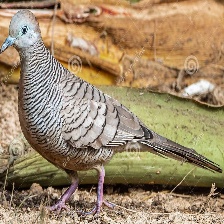
Species: ZEBRA DOVE
Scientific name: GEOPELIA STRIATA